Michael Russell (American politician)

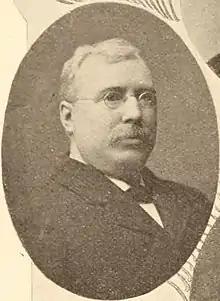
Michael Russell (1900)

Michael Russell (1844 – May 6, 1901) was an American businessman and politician from New York.